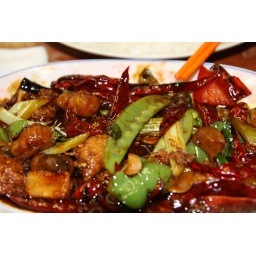
Vegetarian chicken in red chili sauce